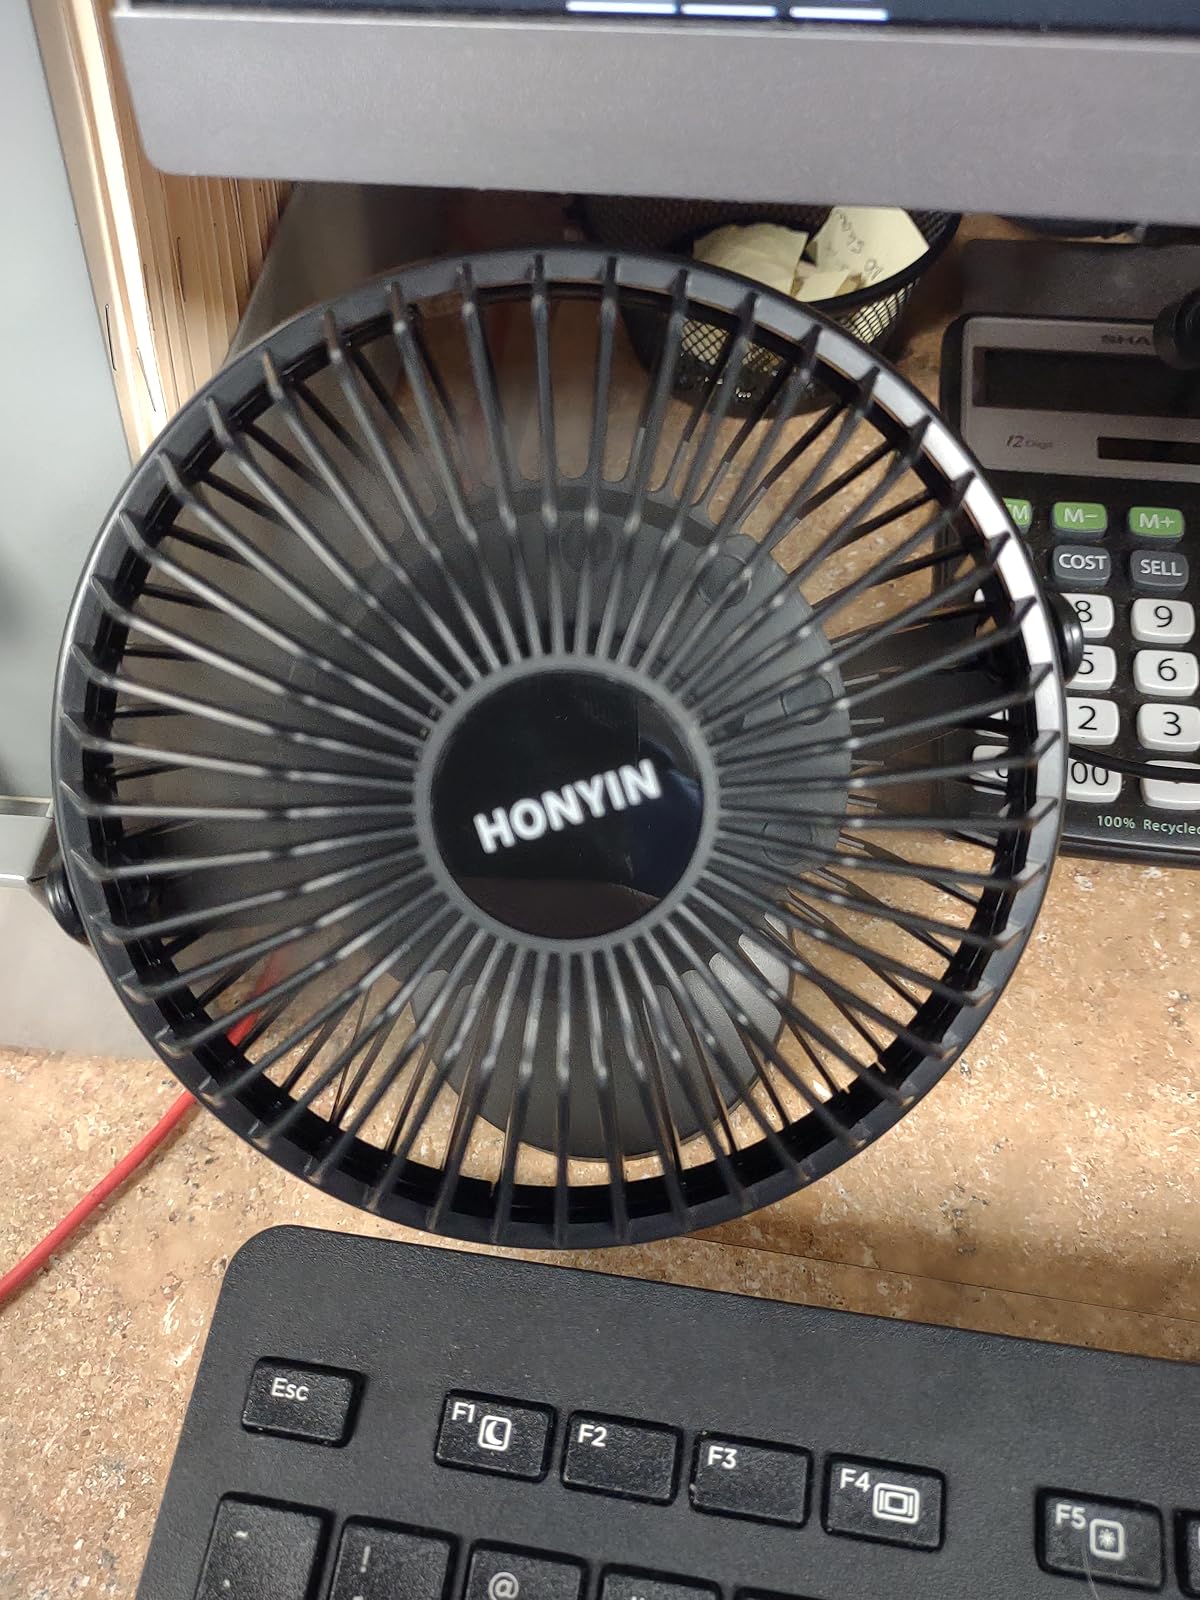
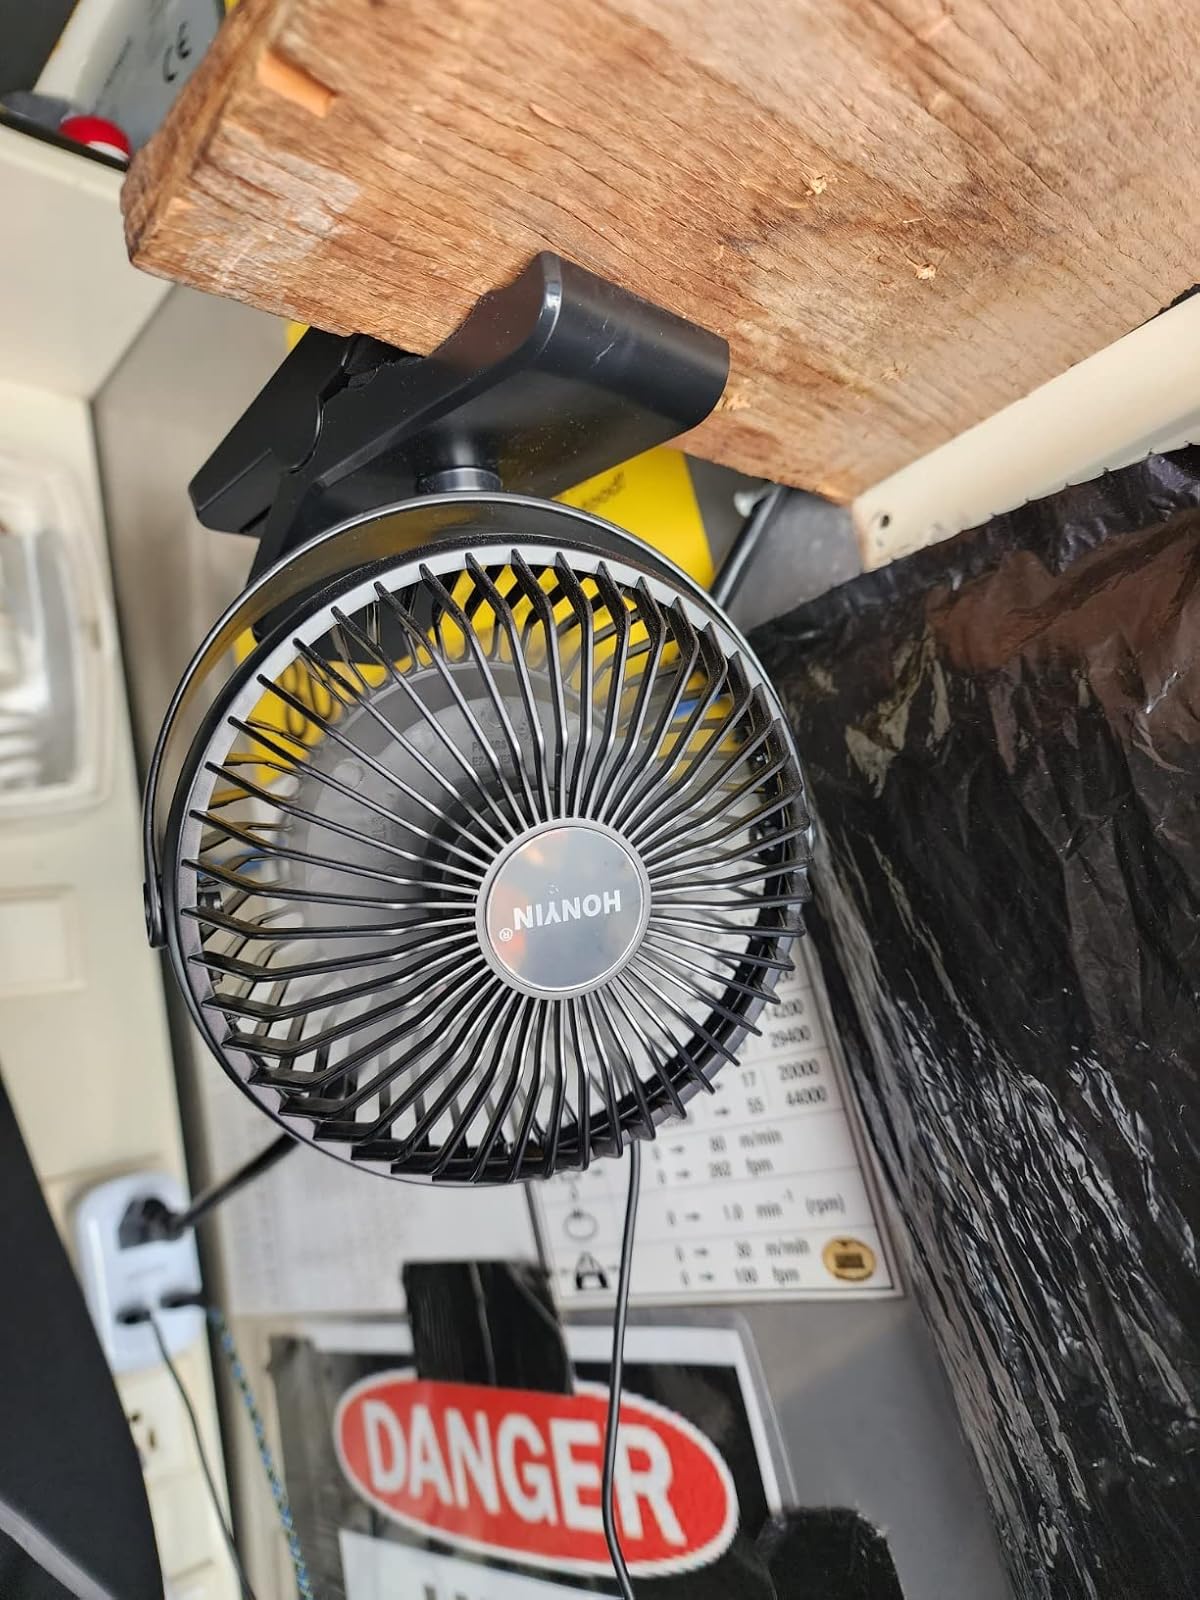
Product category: fan
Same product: yes